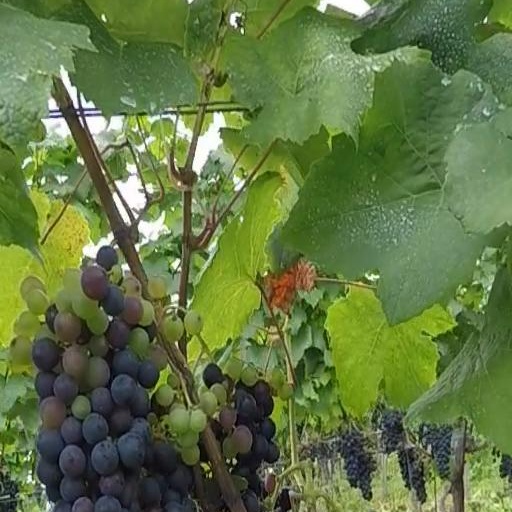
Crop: grape